Lysekil

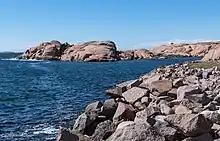
Red granite cliffs in Stångehuvud

Lysekil is situated on the south tip of the Stångenäs peninsula on the Swedish west coast at the mouth of Gullmarn fjord. The town is surrounded on three sides by the sea and a number of islands and islets. The largest islands are Stora and Lilla Skeppsholmen, Skälholmarna, Valboholmen, Humlesäcken, Stångholmen, Släggö, Grötö, and Tova.